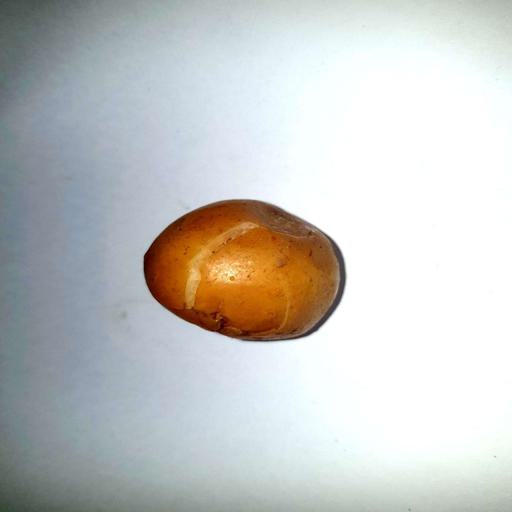
Label: bruised